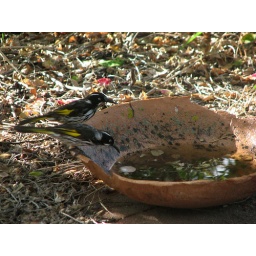
Rain collected in a little pot out the front of the house, and these little honeyeaters took a quick bath